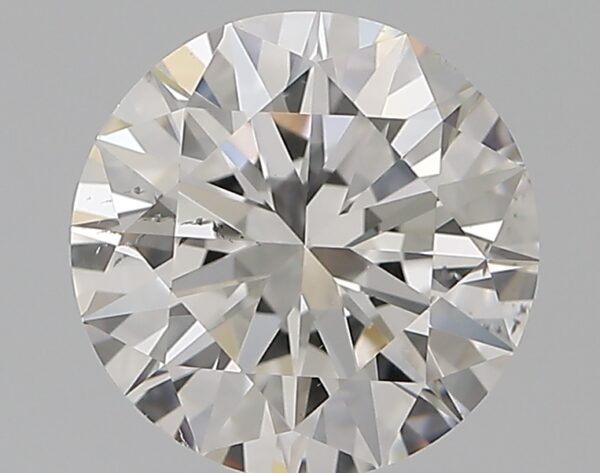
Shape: round
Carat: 1.5
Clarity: SI1
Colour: F
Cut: EX
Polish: EX
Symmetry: EX
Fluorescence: N
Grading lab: GIA
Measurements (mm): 7.31 x 7.36 x 4.51